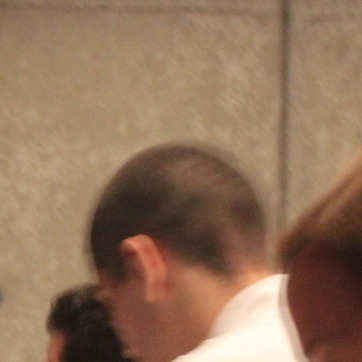
Material: hair